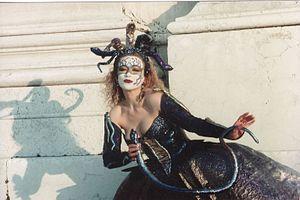
Photo de Caroline Barral
Le carnaval de Venise est une fête traditionnelle italienne remontant au Moyen Âge. Il commence dix jours avant le mercredi des Cendres et se poursuit jusqu'au mardi gras. Connu pour ses costumes et ses masques, il attire des foules considérables.